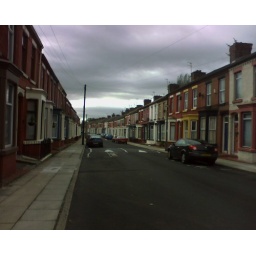
a street in Liverpool: curves and colours of the houses